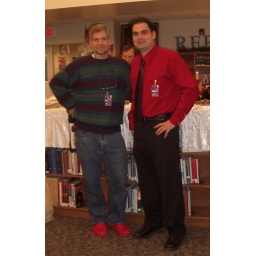
Bob's shoes and Brendan's shirt were outstanding in the LMC...